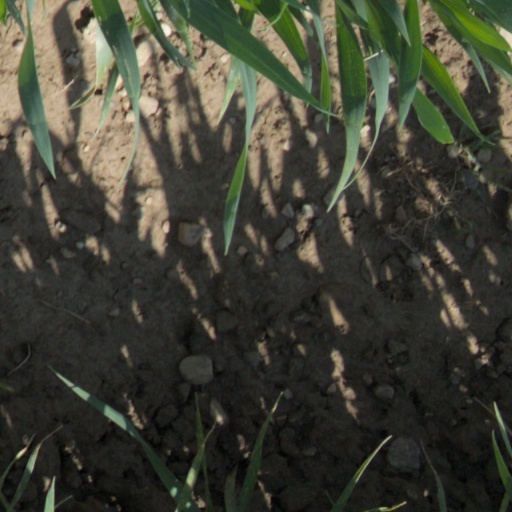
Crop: wheat